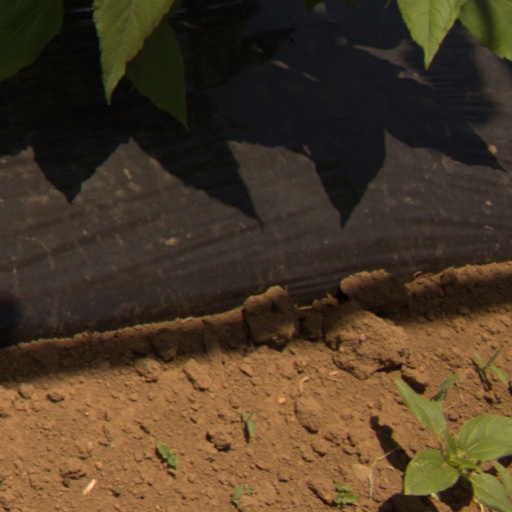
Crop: Jerusalem artichoke